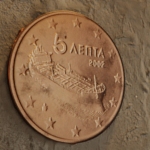
Coin value: 5cents
Country: gr
Edition: standard